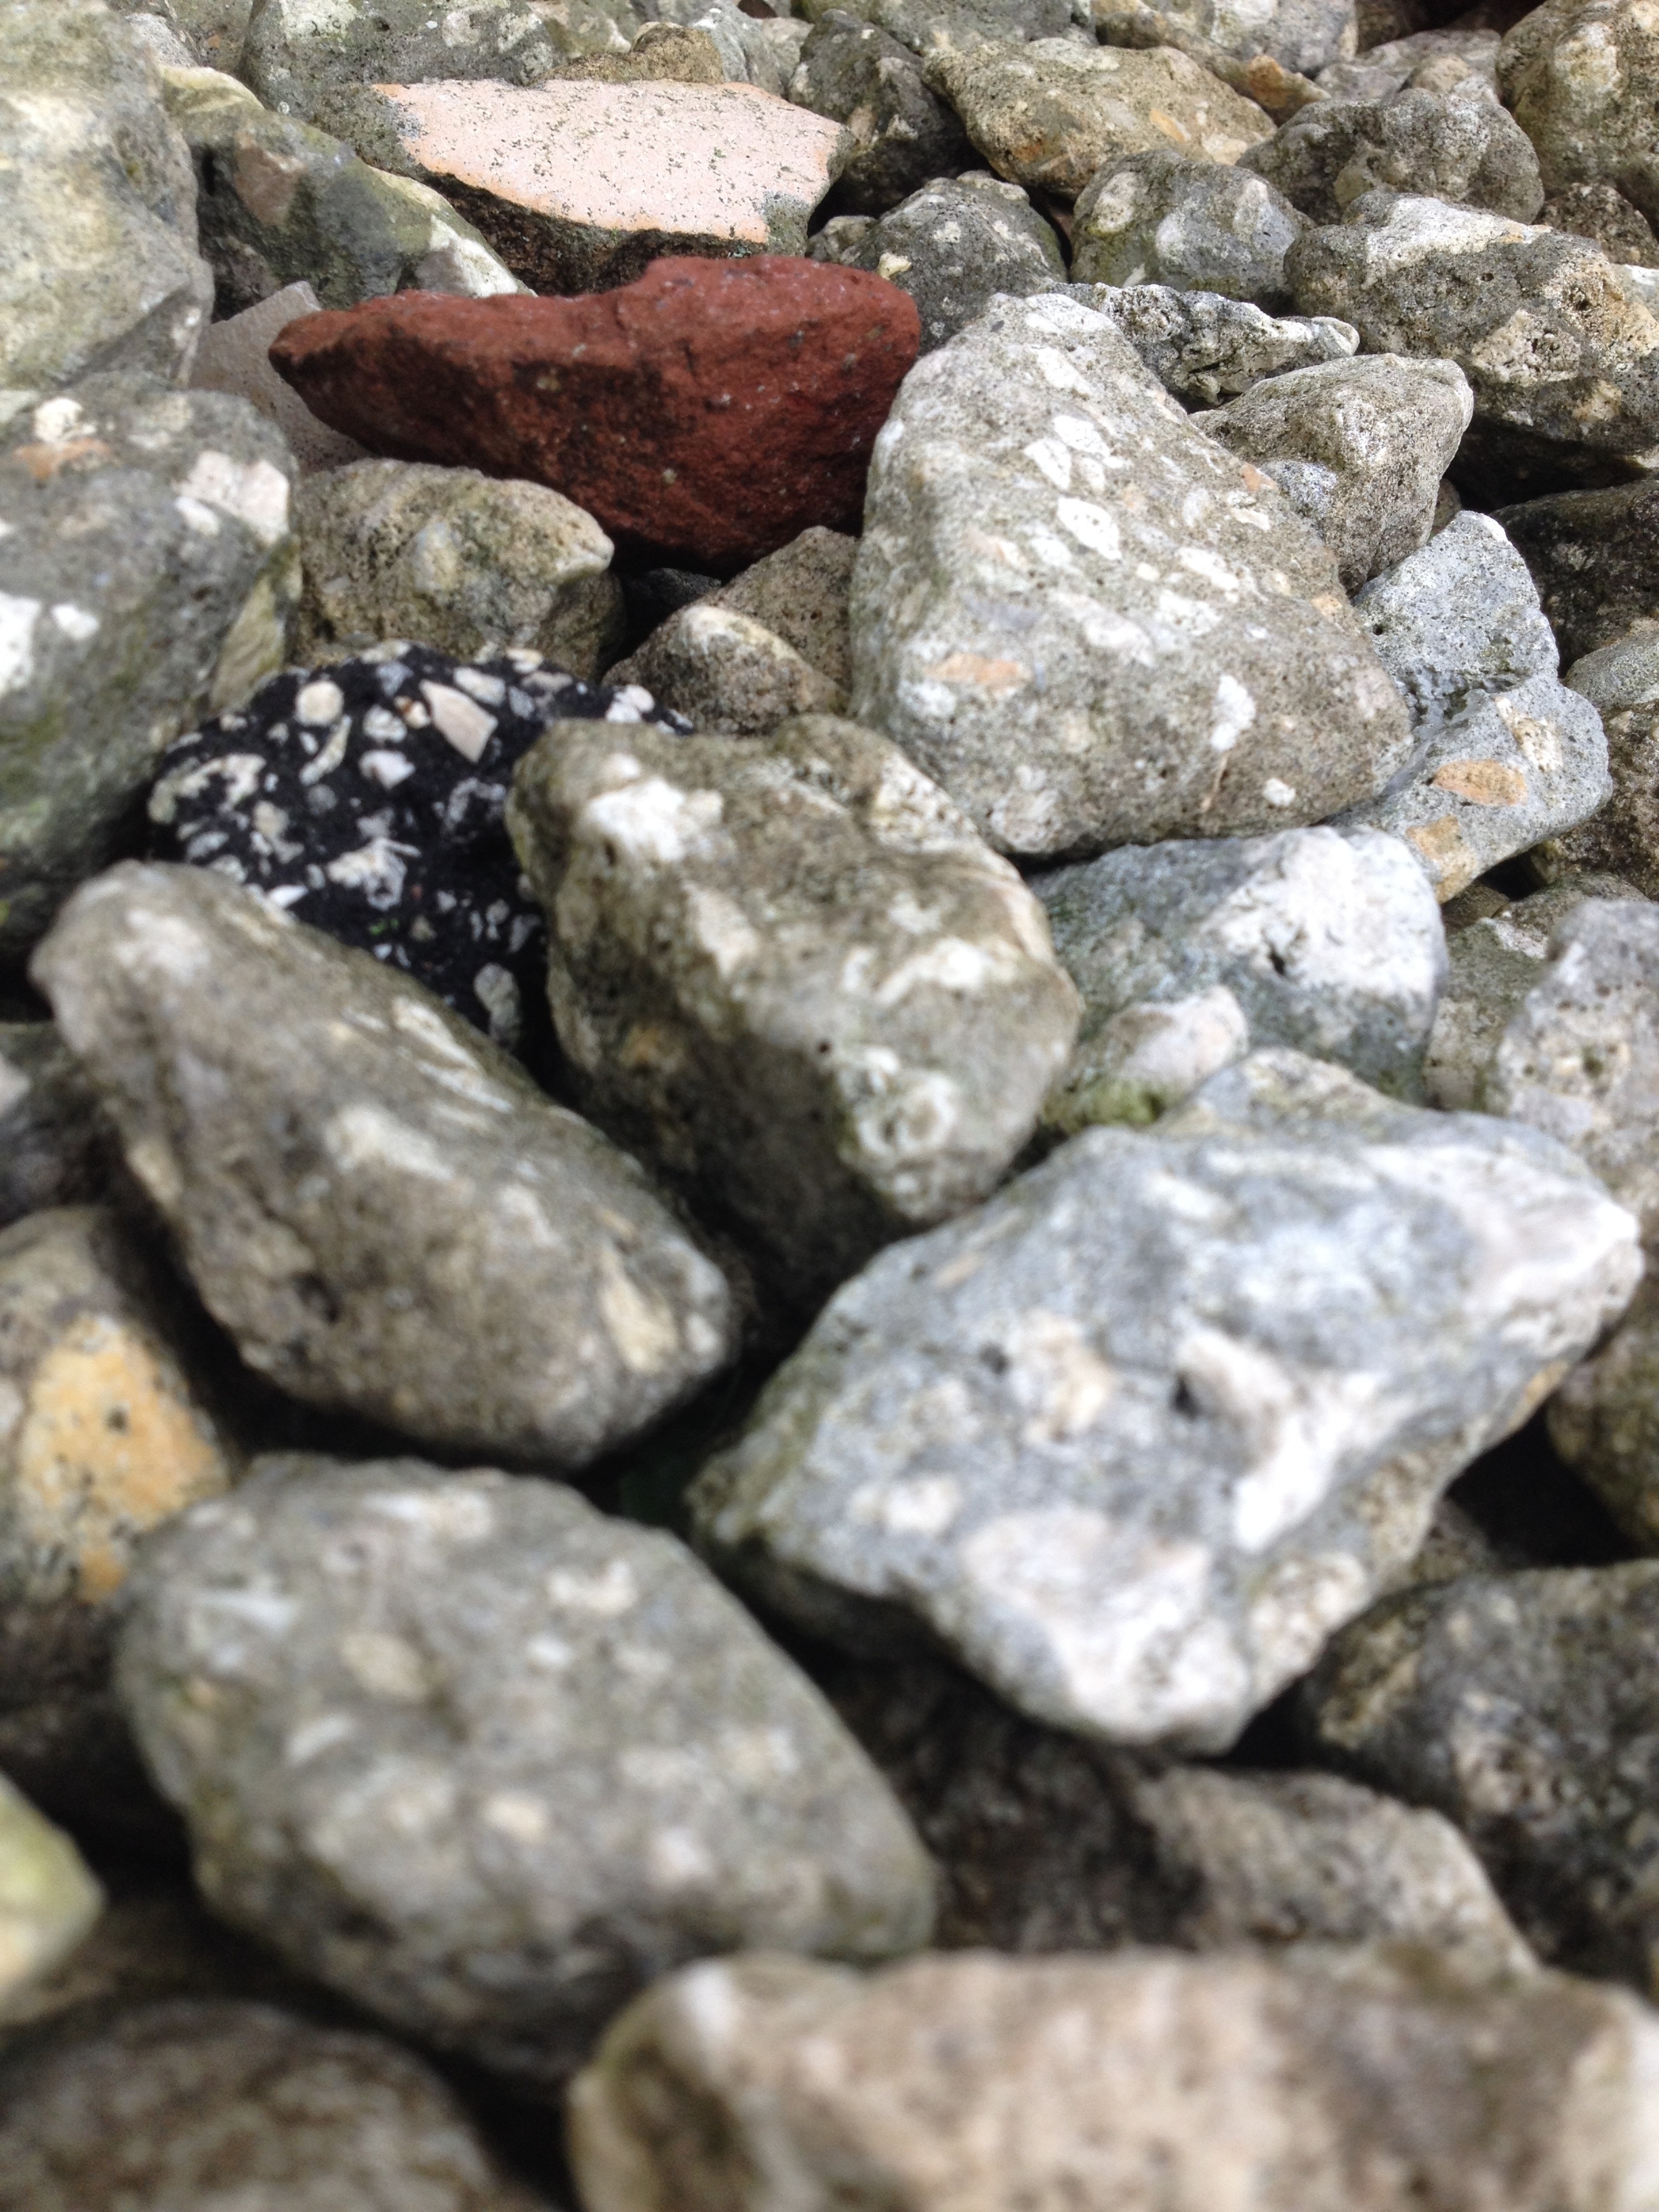
rock, pebble, soil, stone wall, material, rubble, geology, gravel, boulder, bedrock, igneous rock